Henry Villard

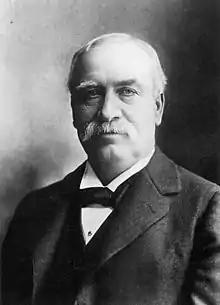

Henry Villard (April 10, 1835 – November 12, 1900) was a German-American journalist and financier who was an influential leader and the sixth president of the Northern Pacific Railway (1881–1884) which completed its trans-continental route during his tenure in 1883.